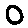
Label: 0